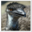
Label: bird